Kaitlin Olson

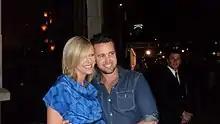
Olson with husband Rob Mac, 2010

Olson married her "It's Always Sunny in Philadelphia" co-star, Rob McElhenney, in Malibu, California on September 27, 2008. The couple secretly started dating during the second season of the series.